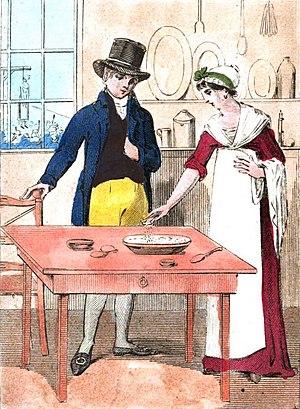
Marie Bateman est une criminelle anglaise et une prétendue sorcière. Connue sous le nom de Yorkshire Witch, elle a été jugée et exécutée pour meurtre au début du XIXᵉ siècle.